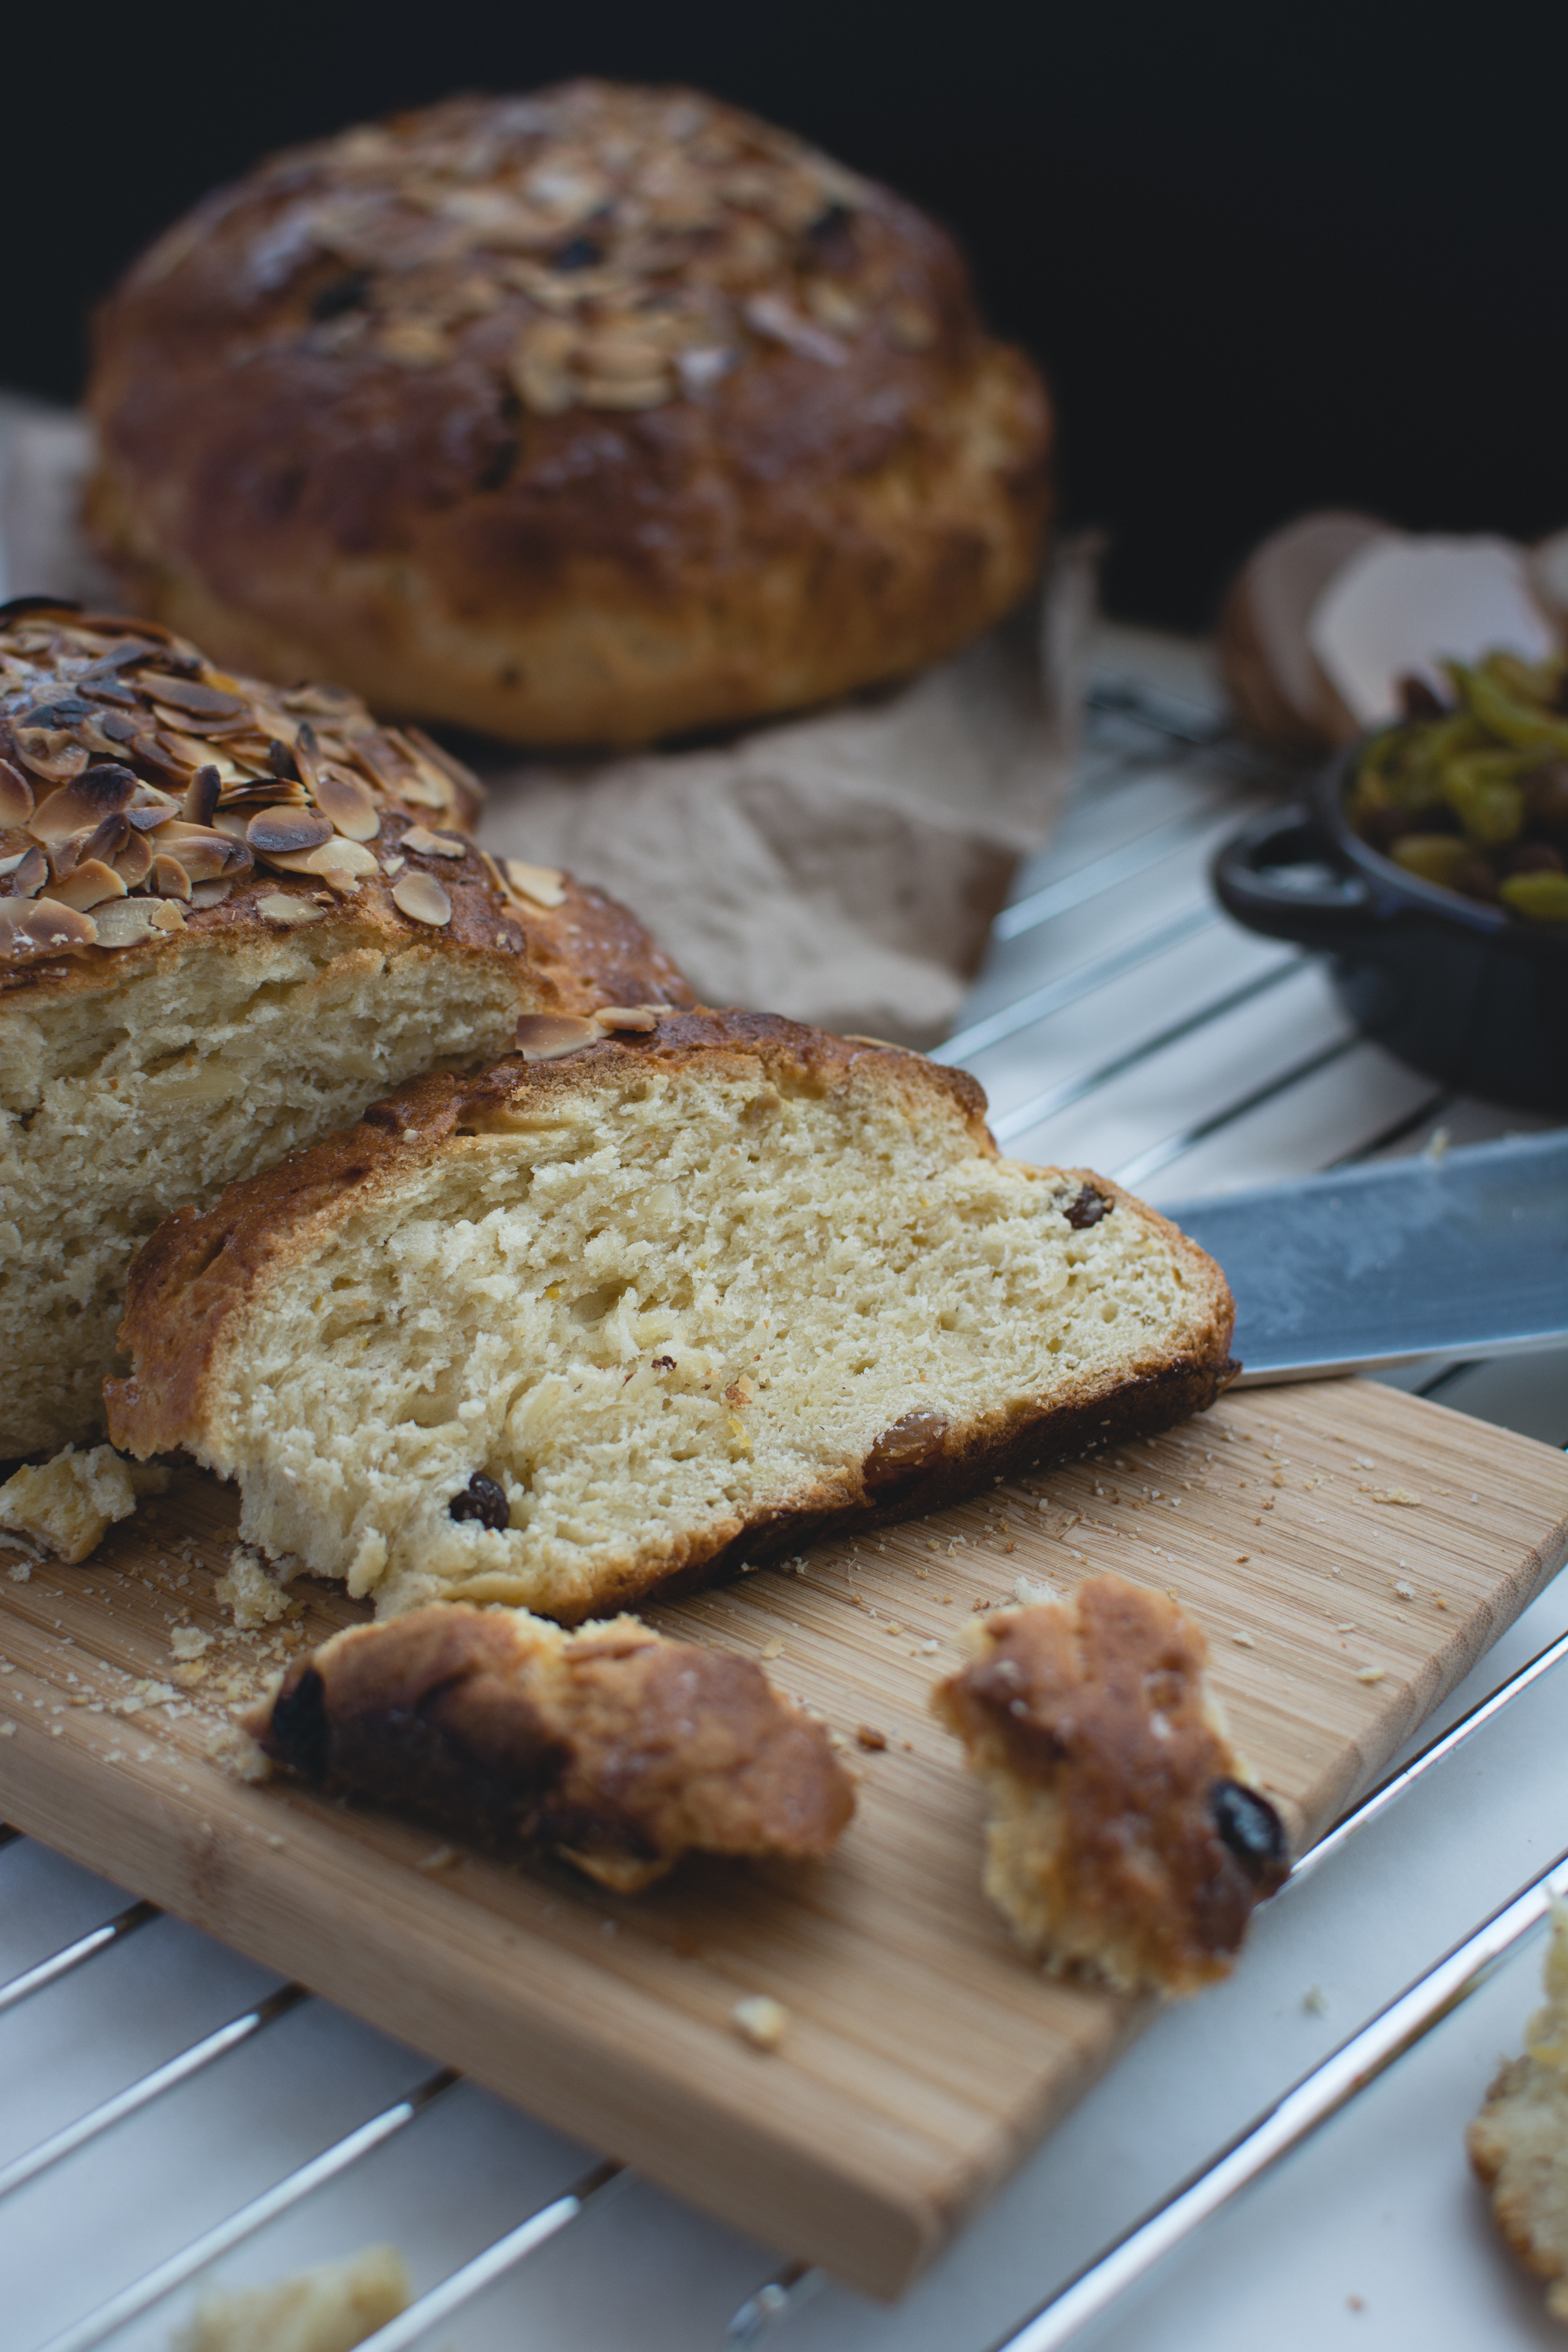
dish, food, cuisine, bread, soda bread, ingredient, baked goods, potato bread, beer bread, loaf, gluten, baking, damper, produce, staple food, pumpkin bread, finger food, bun, sourdough, rye bread, graham bread, whole grain, recipe, vegetarian food, brown bread, Sweetbread, dessert